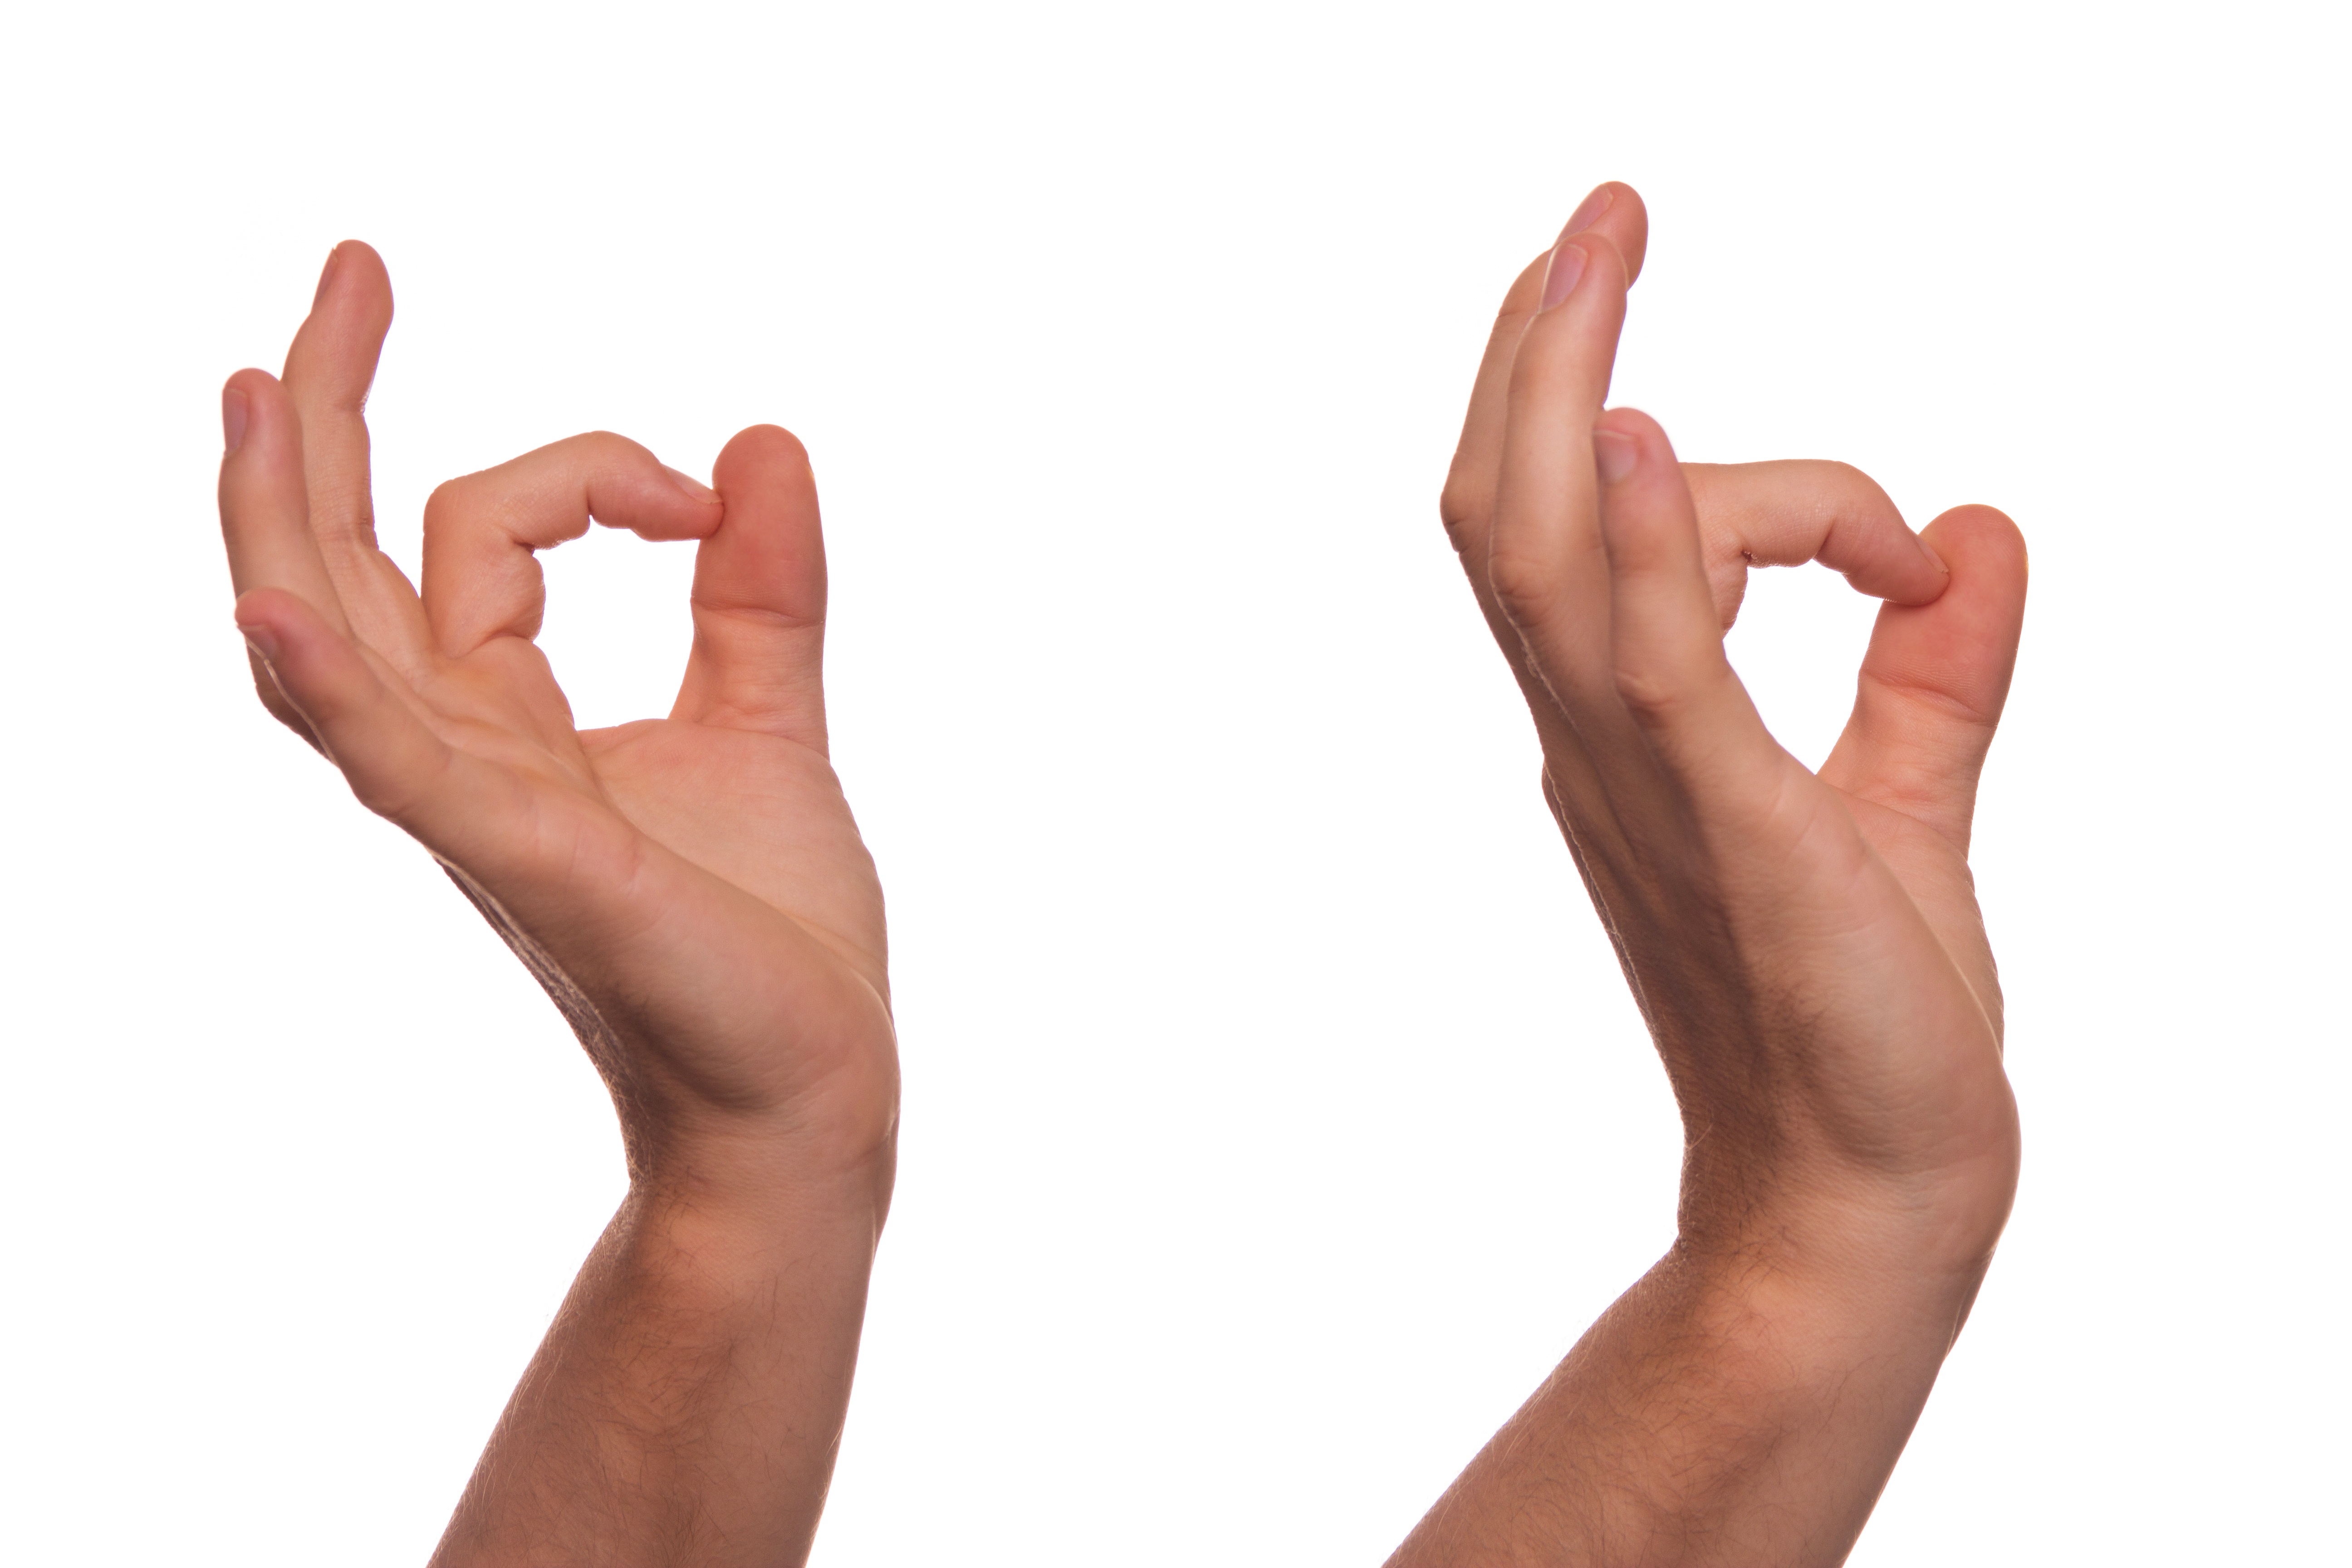
hand, person, leg, finger, gesture, arm, delicious, muscle, human body, happy, arms, tasty, yes, joy, organ, good, okay, available, victory, ready, thumb, prepared, satisfied, excited, appointment, agreement, understanding, flavors, approval, sign language, sense, tests, green light, positivity, overcome, hand model, accordance, though